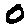
Label: 0